Coledale railway station

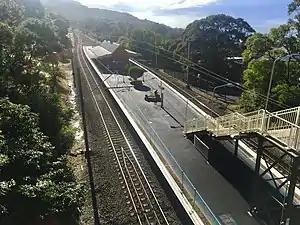
Northbound view of Platform 2, July 2020

Coledale railway station is a heritage-listed railway station located on the South Coast railway line in New South Wales, Australia. It serves the seaside village of Coledale opening in July 1902. The station building was built in 1915 when the line was duplicated.